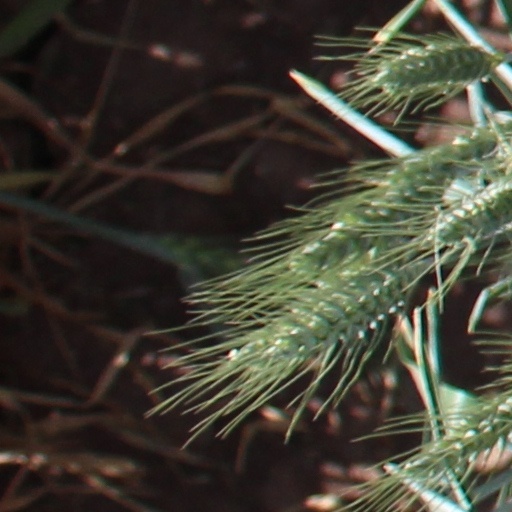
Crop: wheat